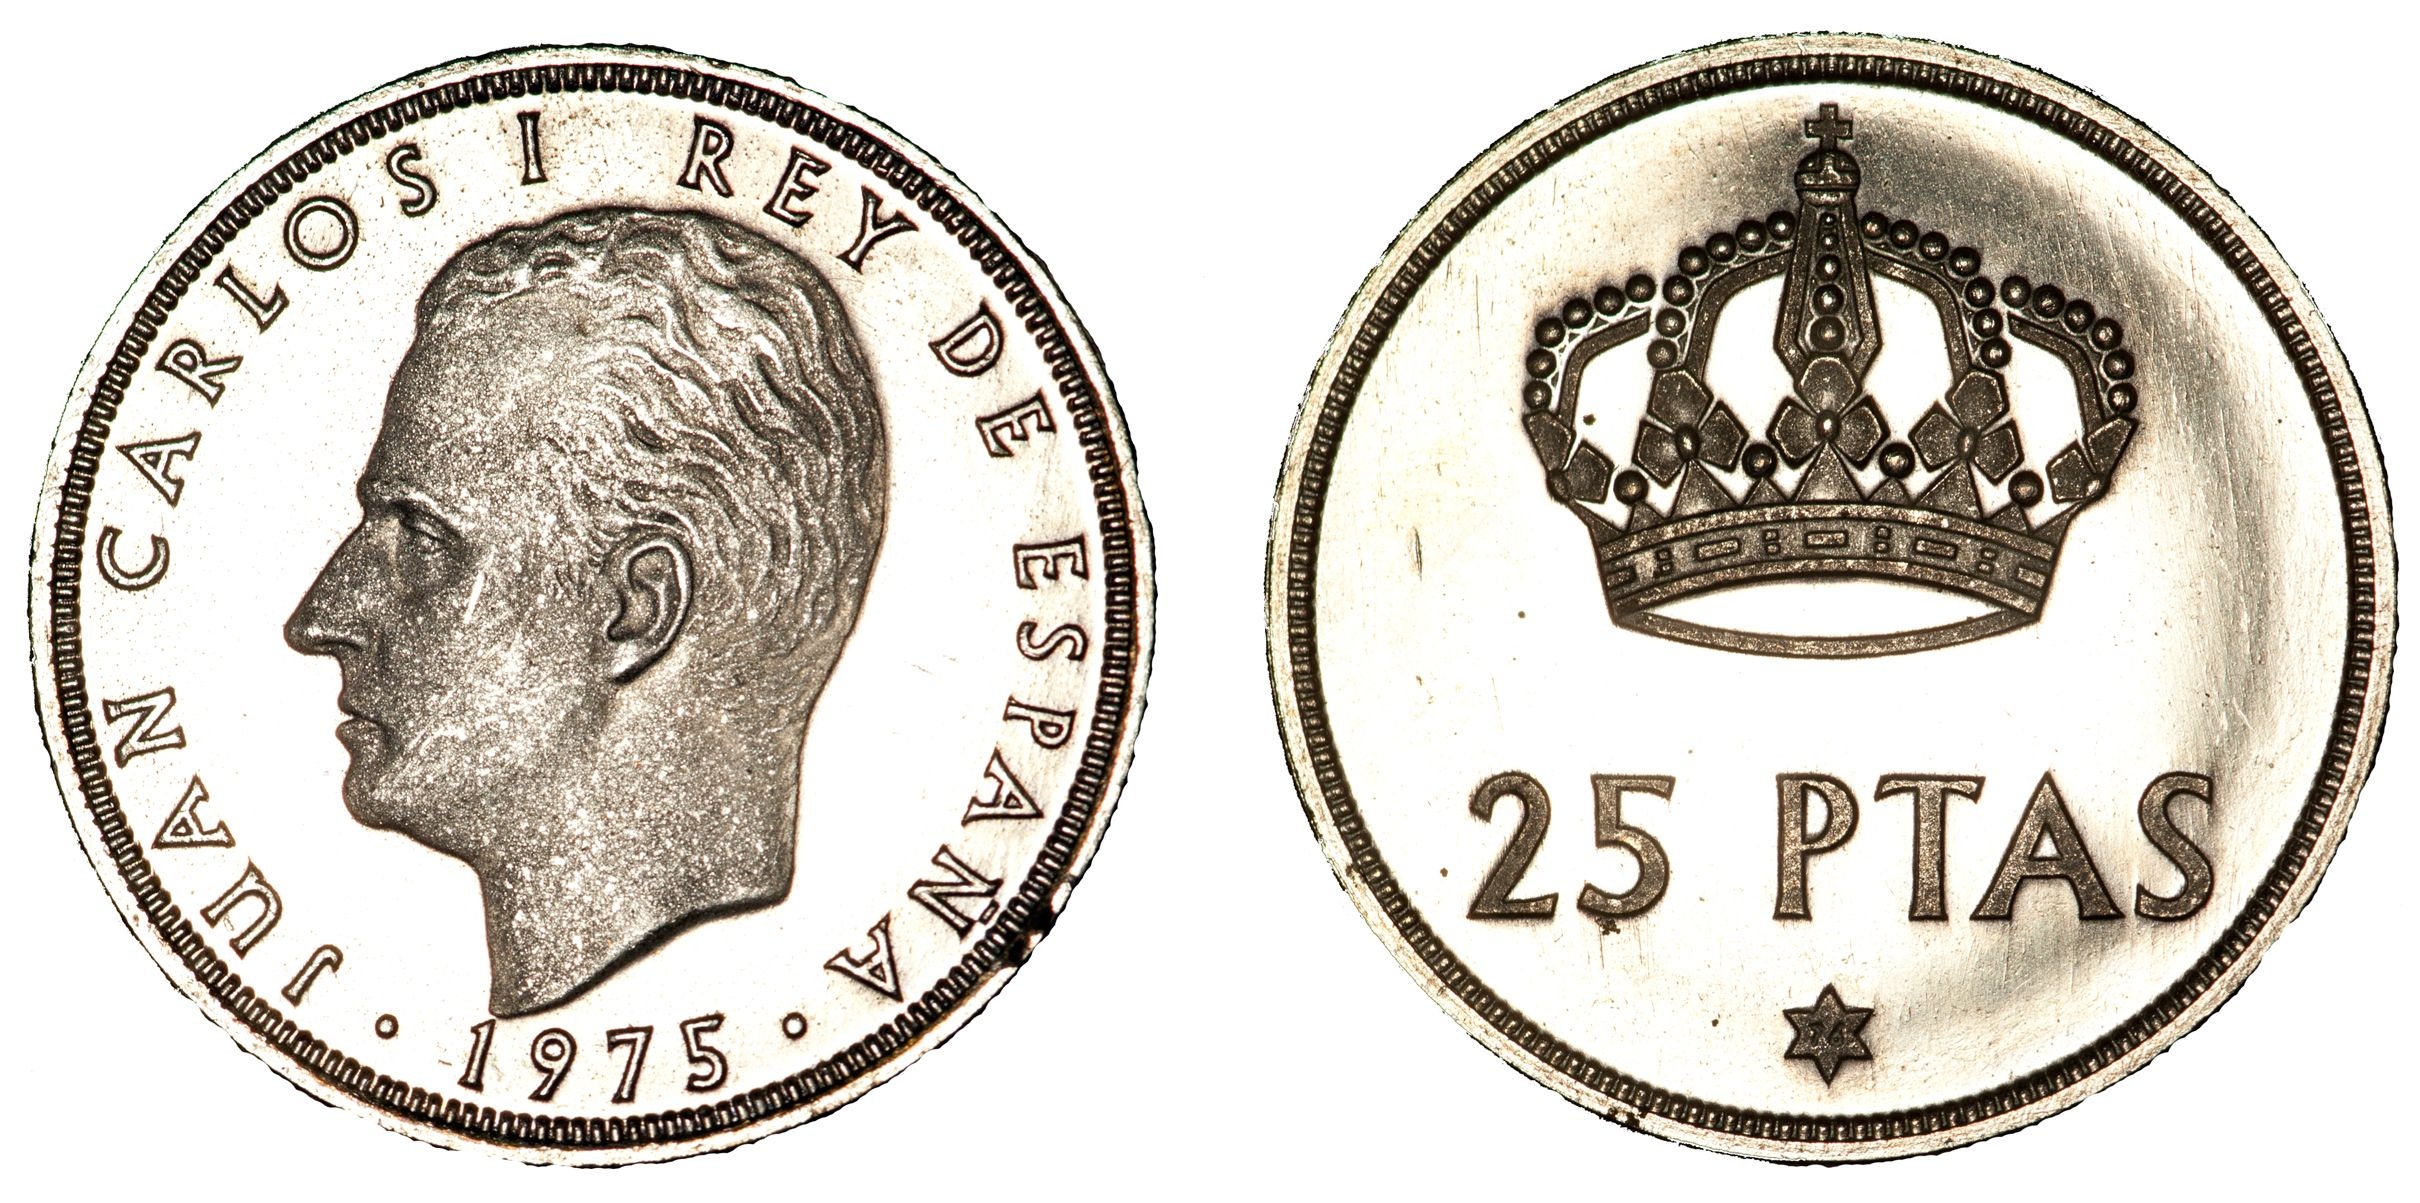
old, europe, metal, money, cash, spain, currency, coin, change, numismatic, shiny, payment, financial, coins, exchange, monetary, pesetas